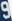
Number: 9